National Taiwan University of Science and Technology

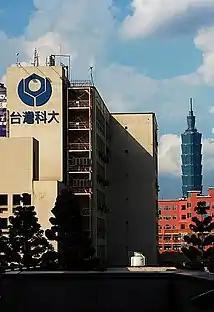

National Taiwan University of Science and Technology, formerly known as National Taiwan Institute of Technology, was established on 22 July 1974, as the first and the best higher education institution of its kind within the technological and vocational education system in Taiwan. By extending this system to the highest level, the university was intended to meet the need created by the rapid economic and industrial development for highly trained engineers and managers.